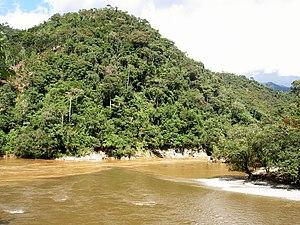
Les forêts humides du Napo forment une écorégion terrestre définie par le Fonds mondial pour la nature, qui se situe autour du bassin du Río Napo en Amazonie, entre l'Équateur, le Nord du Pérou et le Sud de la Colombie. Elle appartient au biome des forêts de feuillus humides tropicales et subtropicales dans l'écozone néotropicale.